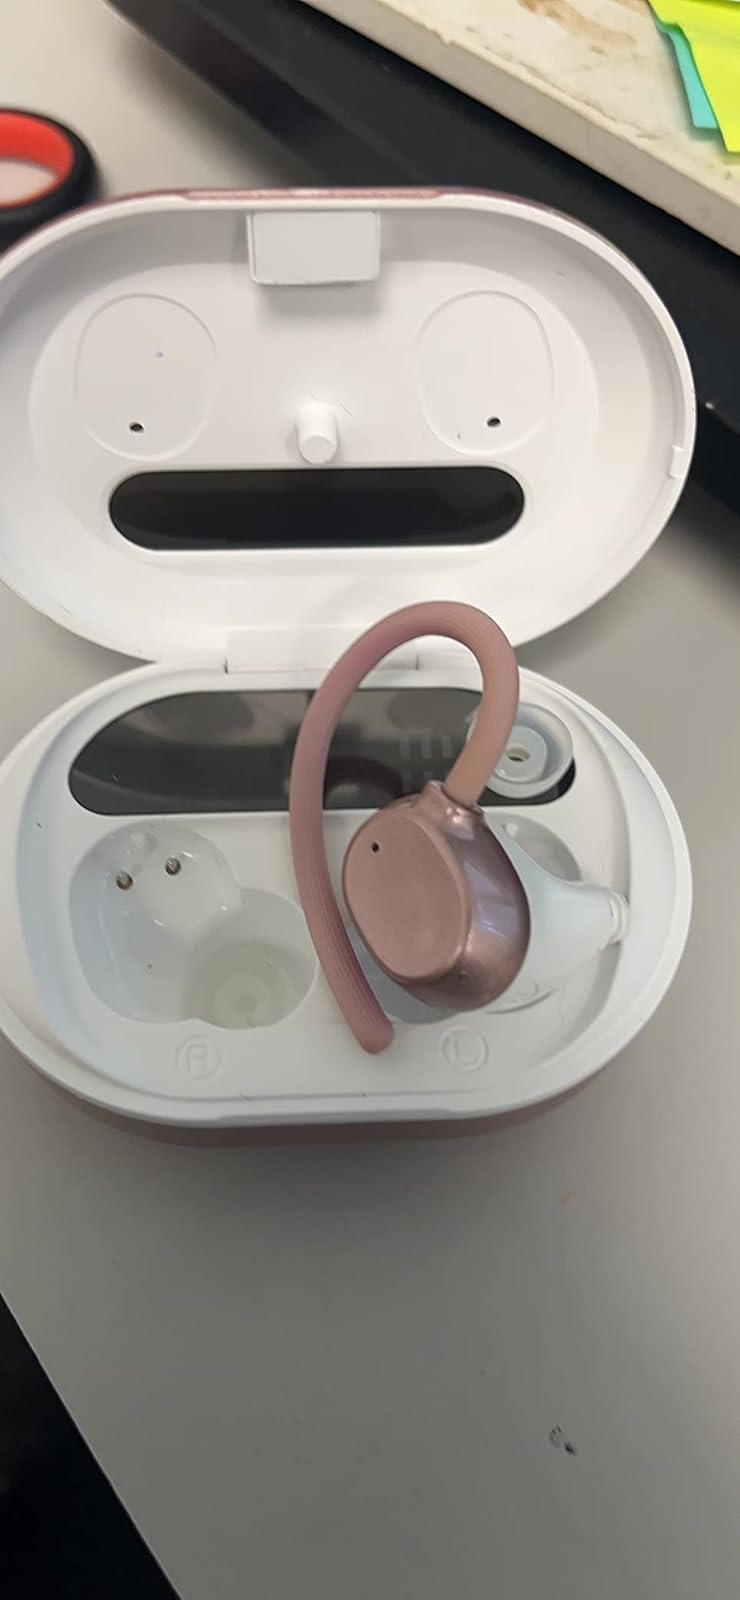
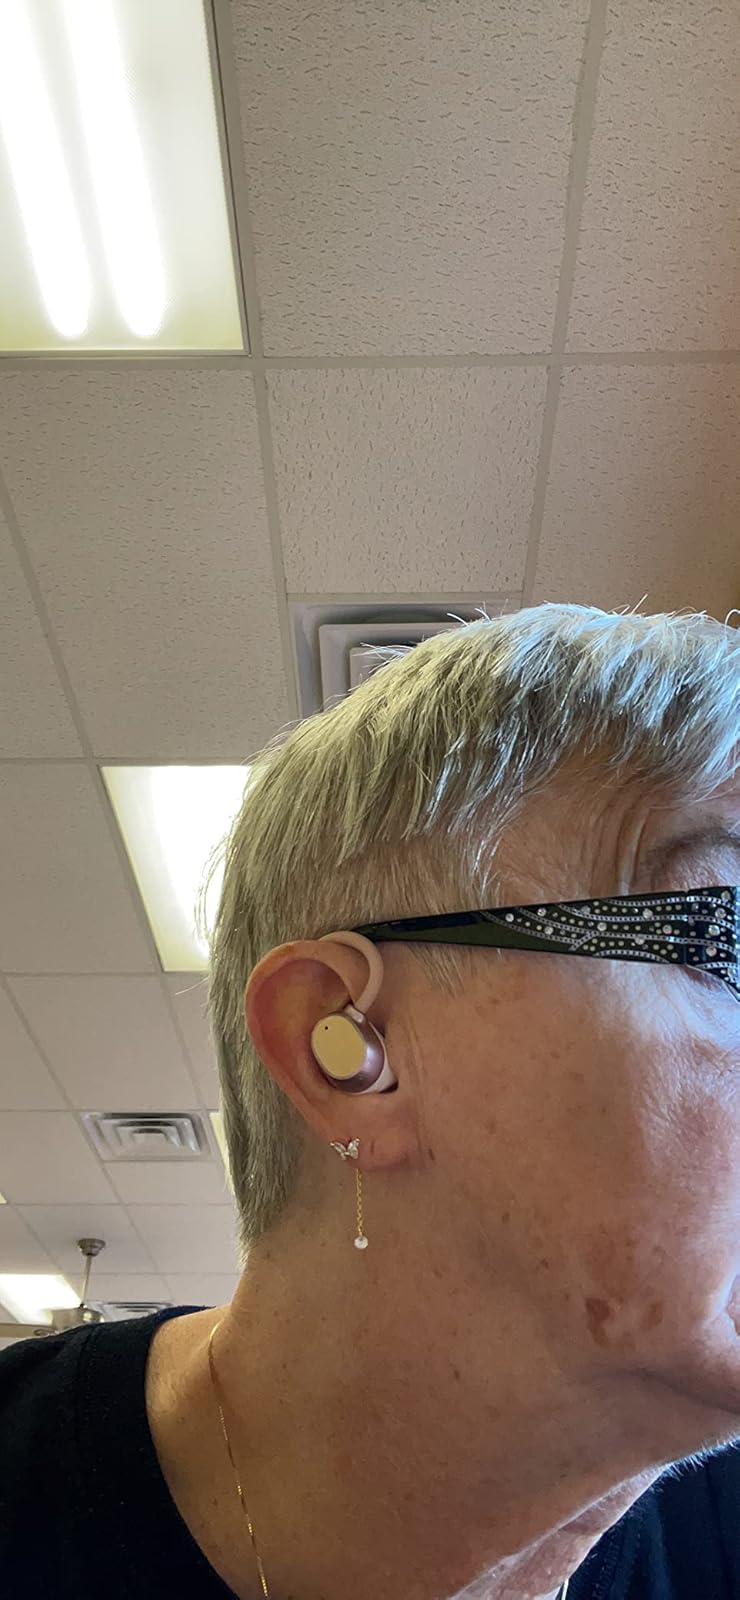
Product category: earbuds
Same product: yes